Sociology of gender

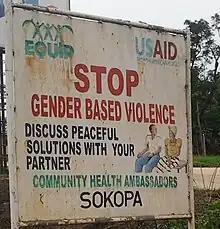
Sign in Liberia about gender-based violence

Gender-based violence is the physical, sexual or emotional harm or suffering enacted upon an individual as contextualized by societal gender norms. Violence affects the lives of millions worldwide, in all socio-economic and educational classes. It cuts across cultural and religious barriers, impeding the right of many to participate fully in society. Violence is about power, control, and domination. Systems of inequality and oppression interact positioning certain groups as particularly vulnerable to violence. Gendered violence takes place within a socially constructed power dynamic in which one ideology (masculinity) dominates another (femininity). What it means to be a woman in society is influenced and ascribed by the media, which acts a "powerful educational force". The media glamorizes violence against women cultivating a "toxic cultural environment" in which women are institutionally positioned as inferior and worthy objects of violence.